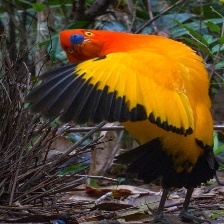
Species: FLAME BOWERBIRD
Scientific name: SERICULUS ARDENS